Line Renaud

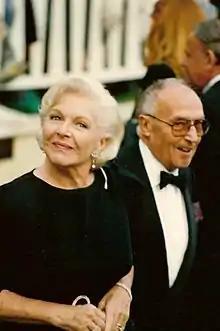
Line Renaud at the 1990 Cannes Film Festival with husband Loulou Gasté

Line Renaud made her national debut on Radio Luxembourg, singing on a Sunday morning program. After signing a contract with Pathe Marconi, she recorded "Ma Cabane au Canada", written by Loulou Gasté, which won le Grand Prix du Disque. She also sang with Yves Montand in the Théâtre de l'Etoile. She toured Europe and Africa extensively, came back to Paris to star at the ABC, and recorded numerous adaptations of American songs such as "Ma petite folie", "Étoile des neiges" and "Le Chien dans la vitrine".